AMD Élan

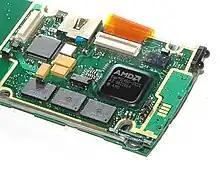
AMD Élan SC450 in Nokia 9110 Communicator

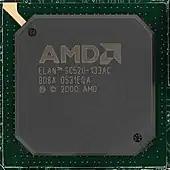
AMD Élan SC520-133

AMD Élan is a family of 32-bit embedded SoCs marketed by AMD based on x86 microprocessors. All of these products were backed with a long-term supply guarantee to meet the needs of embedded processors. However, when AMD acquired the Geode division from National Semiconductor in August 2003, the product was suddenly discontinued. The Élan processors saw a reasonable amount of use in the embedded world.